Eckankar

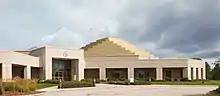
The Temple of Eck in Chanhassen, Minnesota, U.S.

Eckankar is an American new religious movement founded by Paul Twitchell in 1965. The group’s spiritual home is the Temple of ECK in Chanhassen, Minnesota. Eckankar is not affiliated with any other religious group.